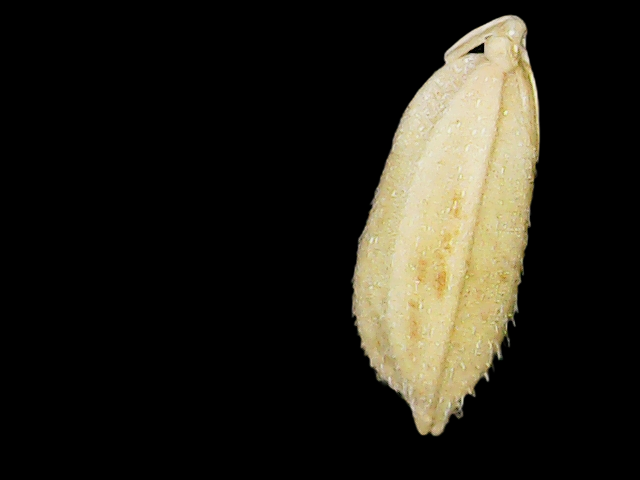
Rice variety: Bd33